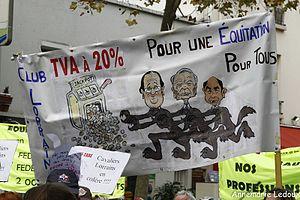
Photographie prise lors de la manifestation anti Equitaxe du 19/11/2013 à Paris
Équitaxe ou Équi-taxe est l'expression désignant la tentative de passage des activités équestres en France d'un taux de TVA réduit au taux normal, soit de 7 à 20 %. L'Union européenne et la France sont en conflit, ce pays appliquant des taux de TVA réduits à plusieurs activités équestres depuis 2004. La TVA sur la vente de chevaux est amenée au taux normal en janvier 2013. Le passage de toute la filière équestre au taux normal de TVA est proposé par le deuxième gouvernement de Jean-Marc Ayrault fin 2013. L'amendement est voté à l'Assemblée nationale dans la nuit du 22 octobre, puis publié au Journal officiel de la République française le 13 novembre, avec mise en application prévue pour janvier 2014 sous l'autorité du ministre de l'Agriculture, de l'Agroalimentaire et de la Forêt Stéphane Le Foll et du ministre délégué au Budget, Bernard Cazeneuve.